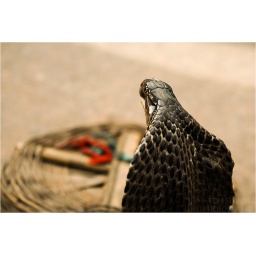
A man opened a basket in a street (the one in the background) and out came a cobra. New Delhi, India. 2008.